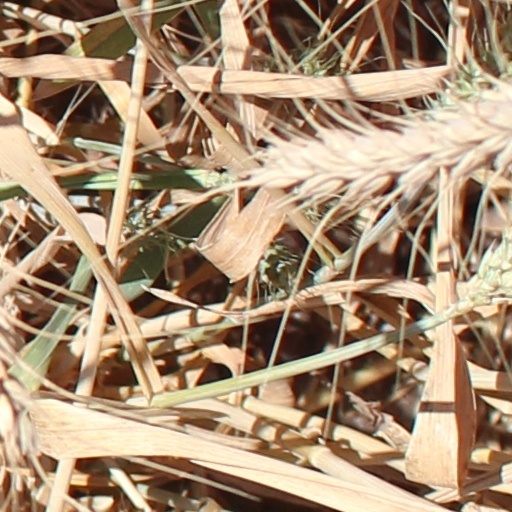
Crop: wheat